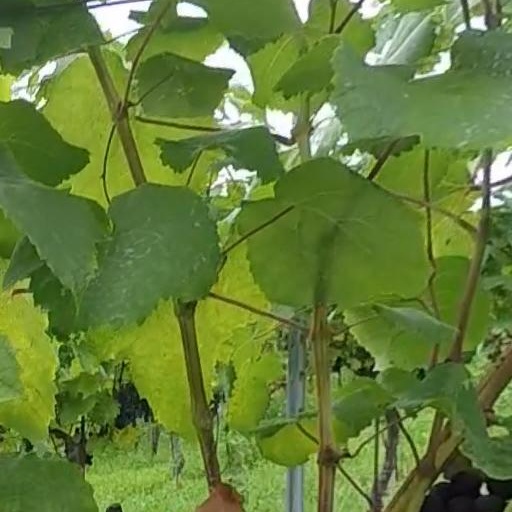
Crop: grape